Bernado Luis Cotoner y Ballester

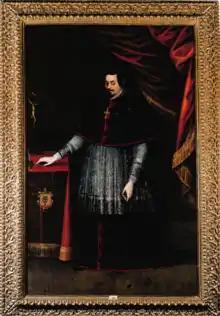
Bernardo Luis Cotoner

Bernado Luis Cotoner y Ballester (1571 – 1641), son of Antonio Cotoner y Vallobar in his second marriage, dedicated his life to the study of law, and at the University of Avignon received his Tassels both in Canon law and Roman Law.